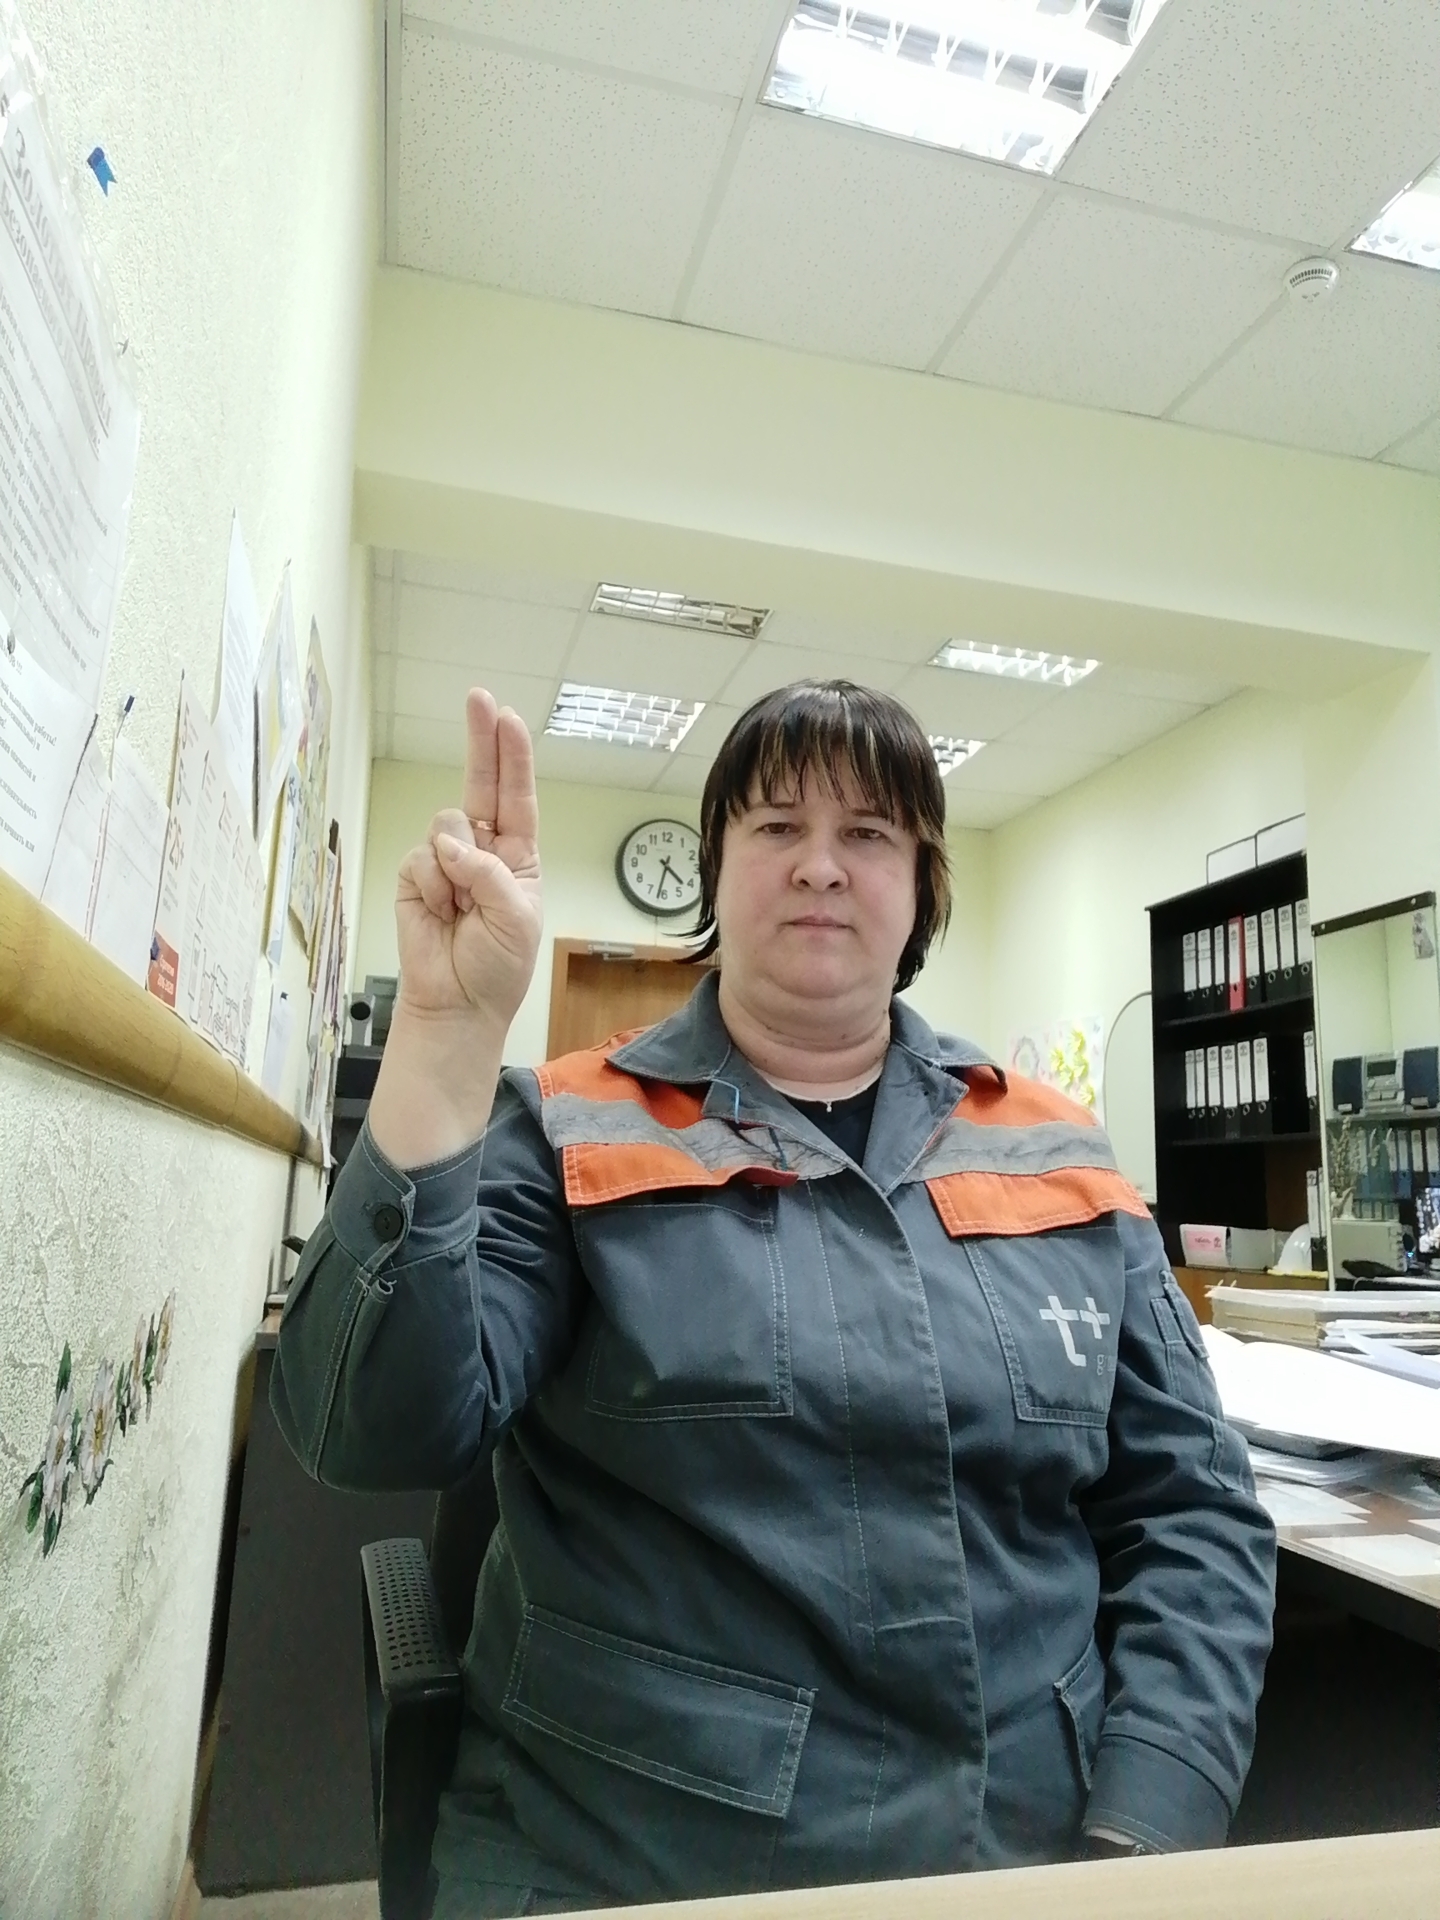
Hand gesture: two_up